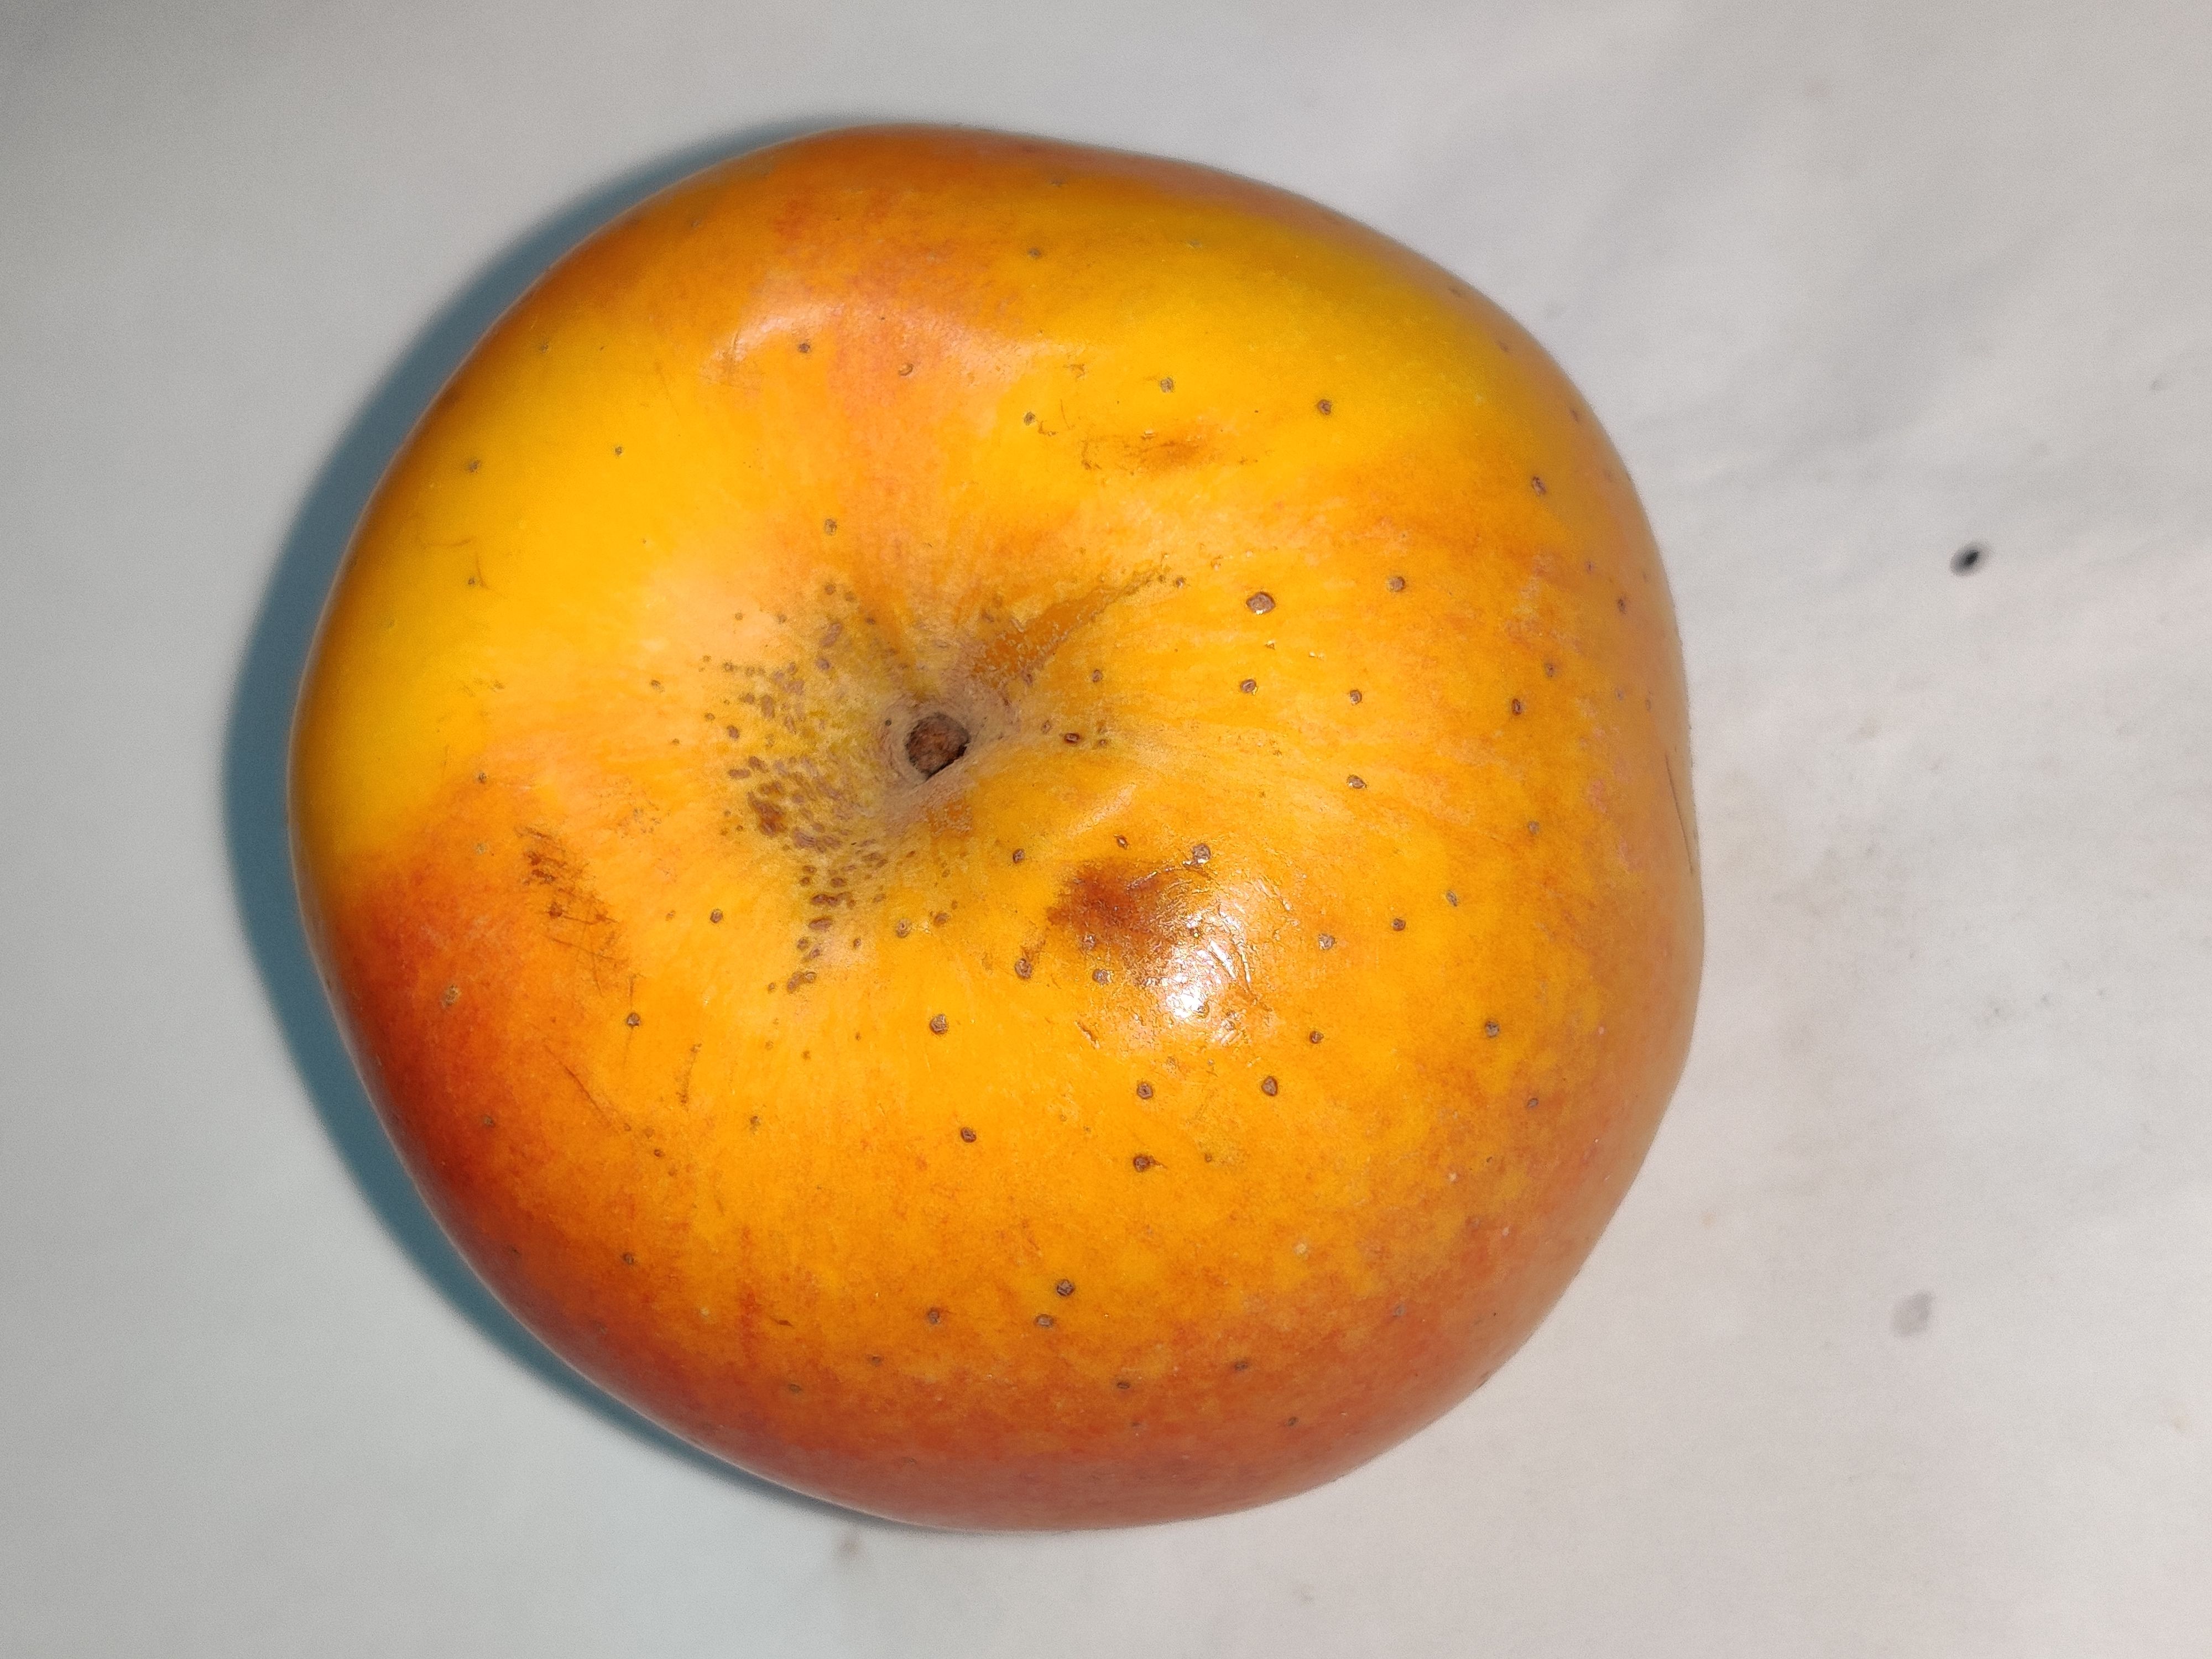
Fruit: apple
Grade: 2nd-grade